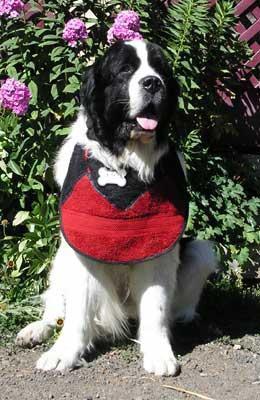
Newfoundland